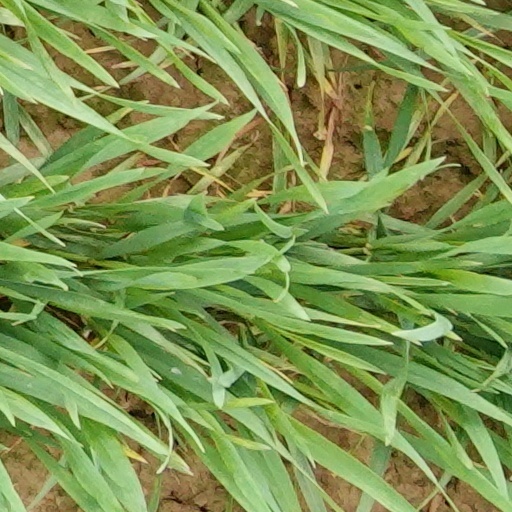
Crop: wheat